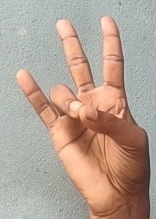
ASL sign: 7